Indiana Jones and the Dial of Destiny

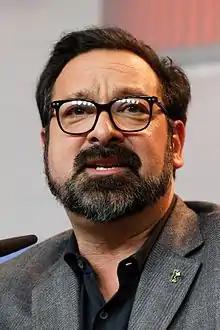
James Mangold, seen in 2017, directed and co-wrote the film.

In February 2020, Spielberg stepped down as director, as he wanted to pass the film series to a new filmmaker for a fresh perspective. Kennedy later said that Spielberg "was kind of off and on" about directing the project, although he did remain as a hands-on producer. James Mangold was confirmed as director in May 2020, when he began work on a new script. He had previously offered Ford a role in his film "Ford v Ferrari" (2019) and the two also worked together on "The Call of the Wild" (2020), which Mangold produced. As a result of this relationship, Ford suggested that Spielberg and Kennedy hire Mangold as director. He is the first person besides Spielberg to direct a film in the series.